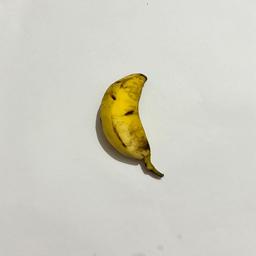
Banana variety: Sabri Kola